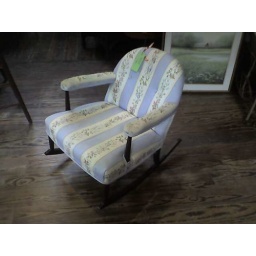
Cute rocking chair that I found at a barn sale (tag sale held in a barn) in Wethersfield. Awesome find.